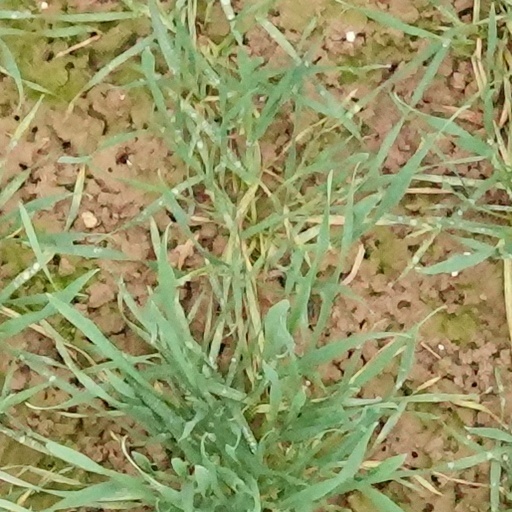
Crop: wheat